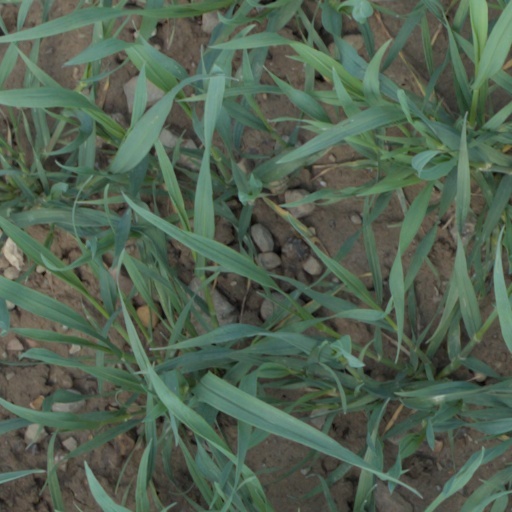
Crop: wheat